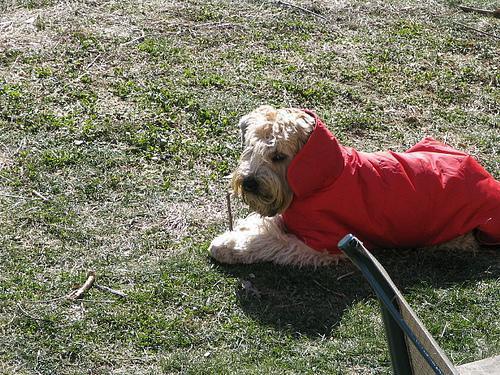
soft-coated_wheaten_terrier